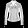
Label: Coat